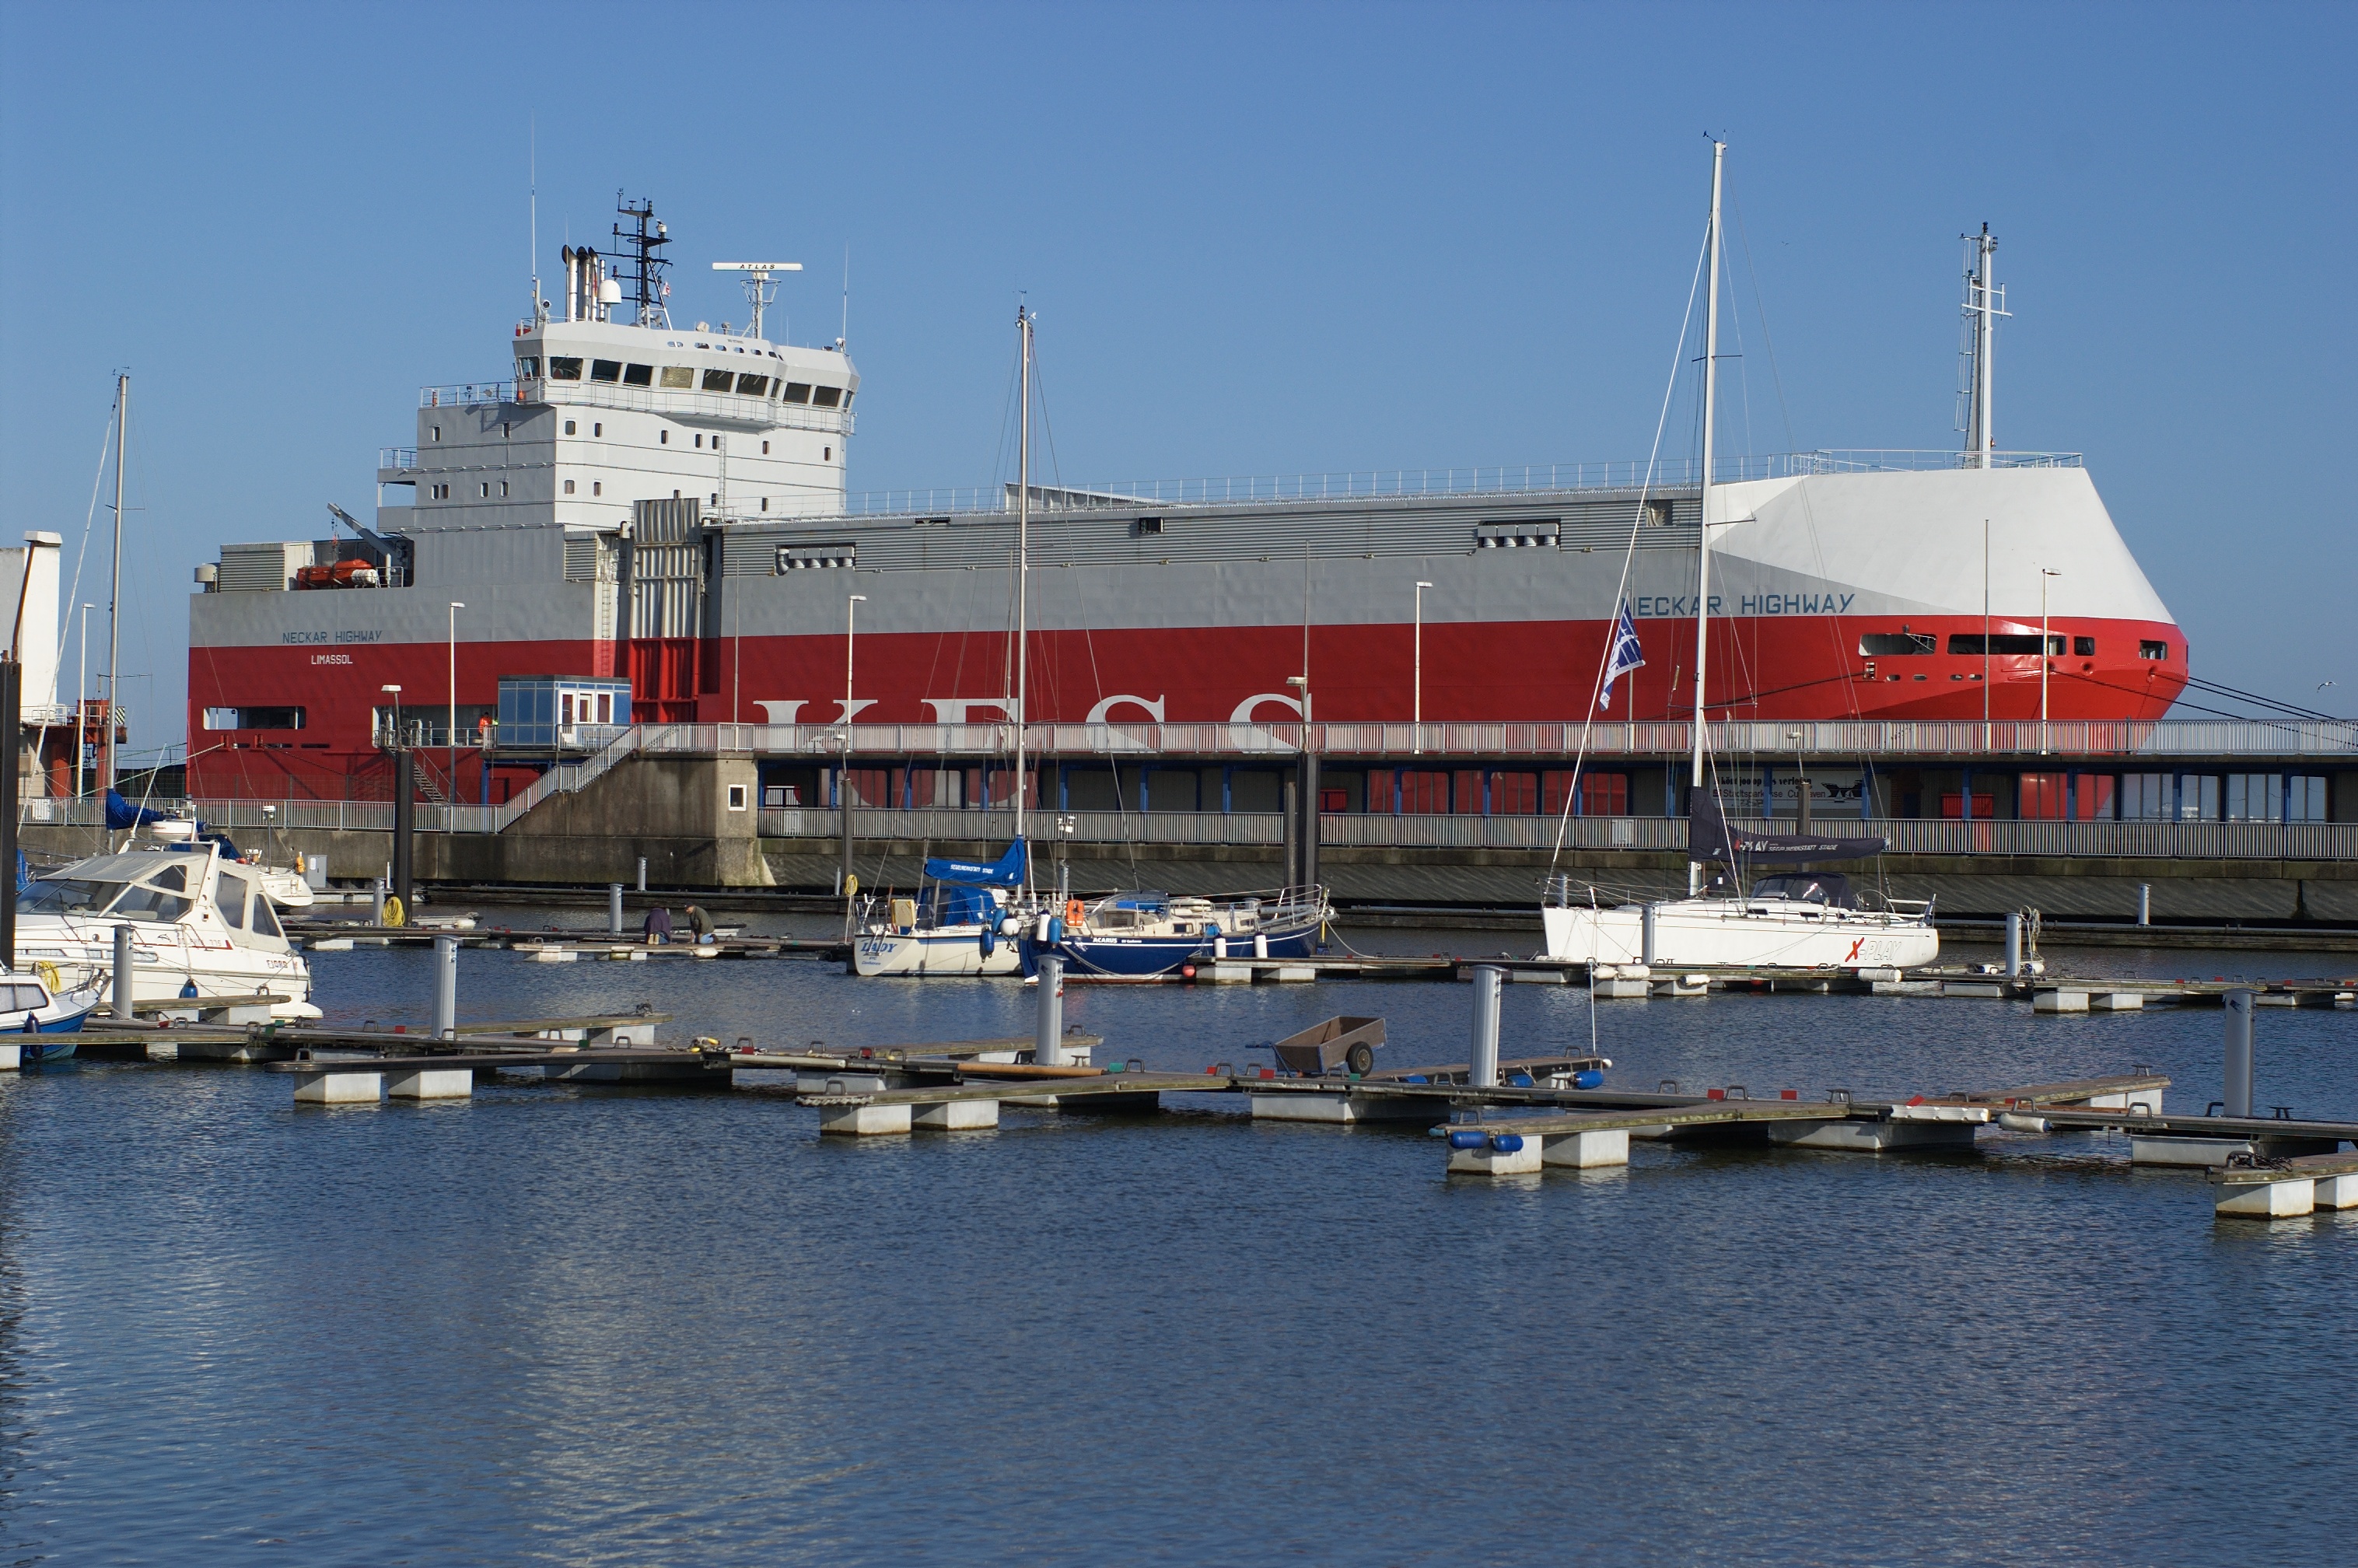
sea, dock, ship, vehicle, harbor, port, cargo ship, ferry, 50mm, infrastructure, rawtherapee, germany, deutschland, pentax, channel, watercraft, lenstagged, steffenzahn, k100d, justpentax, iamflickr, fa50, fa50mm, smcpentaxfa11450mm, pentaxfa50mm, smcpfa50mmf14, niedersachsen, lowersaxony, cuxhaven, 5photosaday, container ship, freight transport, tank ship, bulk carrier